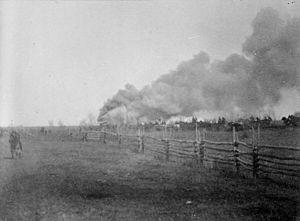
Cet article traite des événements qui se sont produits durant l'année 1885 au Canada.
La bataille de Batoche, du 9 au 12 mai 1885, est le nom de la victoire décisive des forces canadiennes sur les Métis du chef rebelle Louis Riel, menant à sa reddition le 15 mai et à la chute de son gouvernement provisoire dans la Rébellion du Nord-Ouest. Les Cris poursuivirent cependant la lutte avec succès contre les Canadiens dans les semaines qui suivirent. Le siège de la "capitale" des Métis fut la première démonstration tactique de l'armée canadienne représentait par le Infantry School Corps.
1ᵉʳ mai : le chef du parti progressiste, Charilaos Trikoupis, au pouvoir depuis 1880, est battu aux élections en raison de son attitude jugée trop conciliante envers l’étranger.